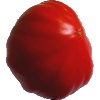
Label: Tomato 3